Gilbert White

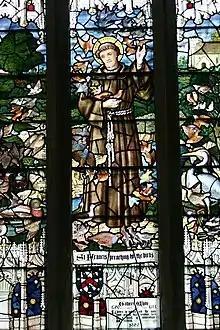
The stained glass window commemorating White in Selborne church

White is best known for his "The Natural History and Antiquities of Selborne" (1789). This is presented as a compilation of his letters to Thomas Pennant, the leading British zoologist of the day, and the Hon. Daines Barrington, an English barrister and another Fellow of the Royal Society, though a number of the 'letters' such as the first nine were never posted, and were written especially for the book. The book has been continuously in print since its first publication. It was long held, "probably apocryphally", to be the fourth-most published book in the English language after the Bible, the works of Shakespeare, and John Bunyan's "The Pilgrim's Progress".